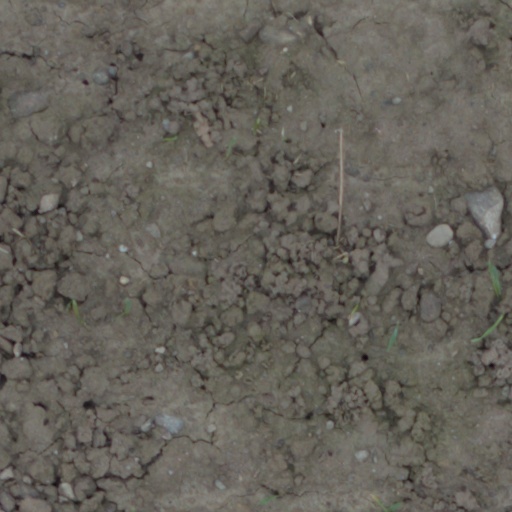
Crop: wheat